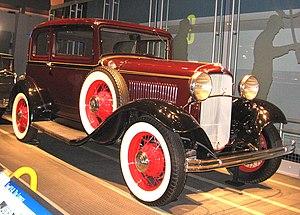
Les Ford B sont deux modèles d'automobile, du constructeur automobile américain Ford, l'un construit à environ 500 exemplaires entre 1904 et 1906, et le second à plus de 5 millions d'exemplaires entre 1932 et 1934.